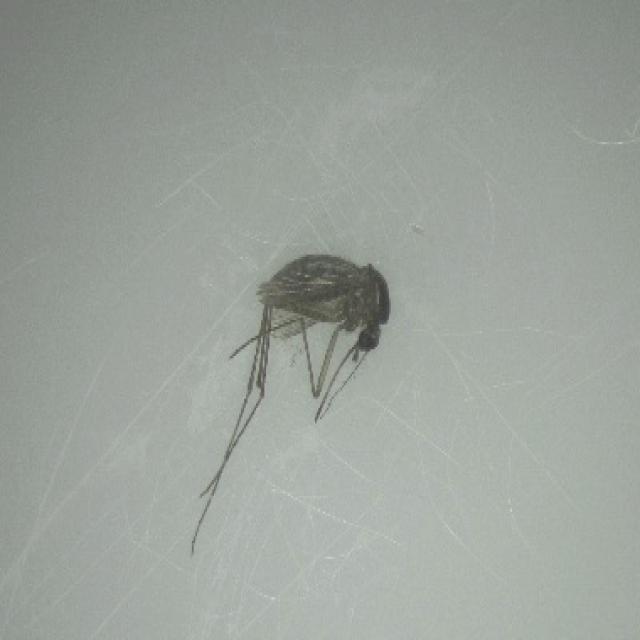
Species: aedes_vexans